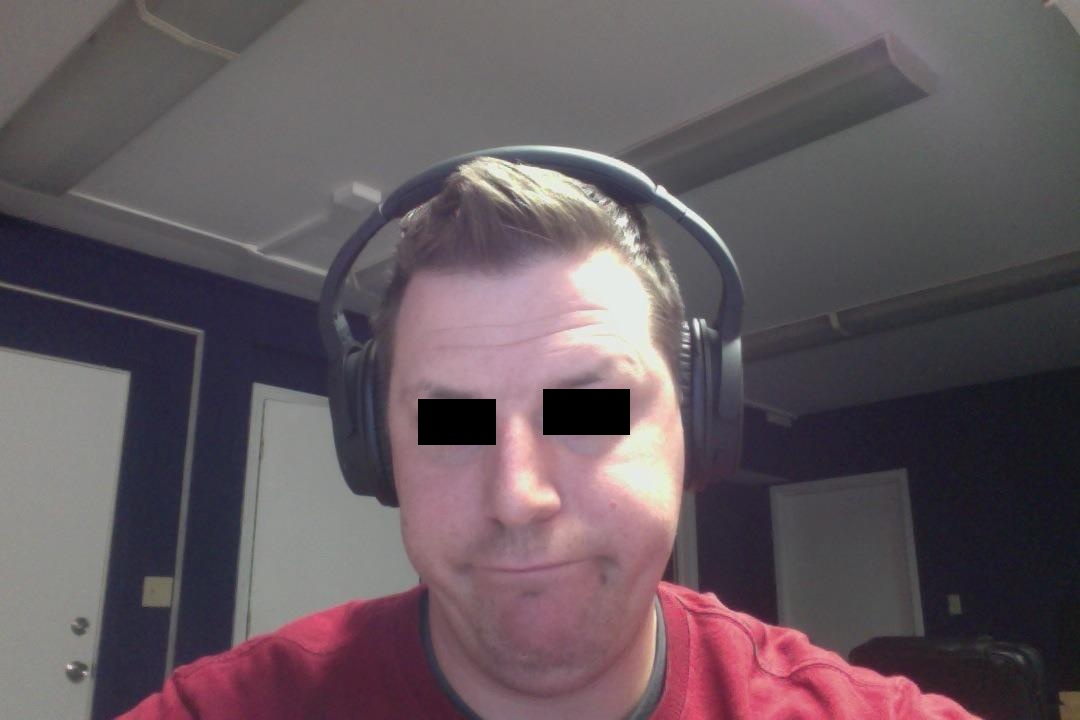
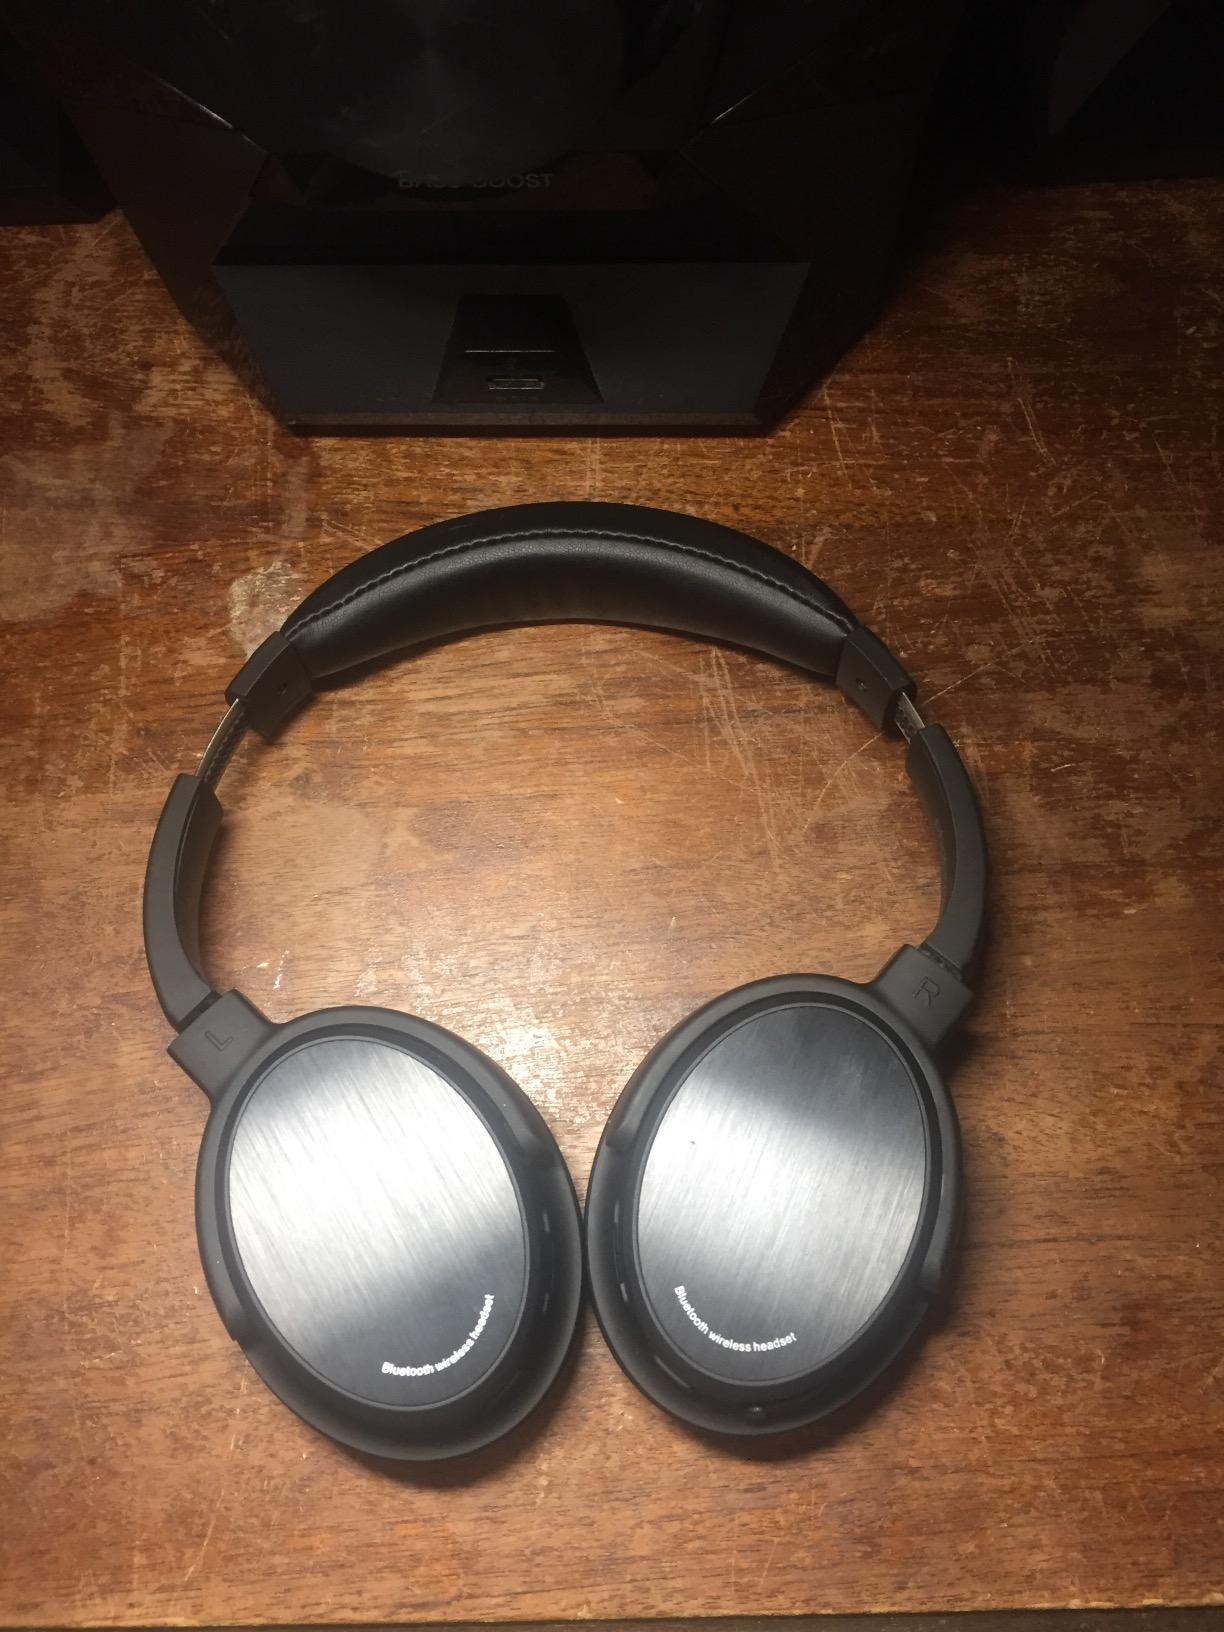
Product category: headphones
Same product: yes